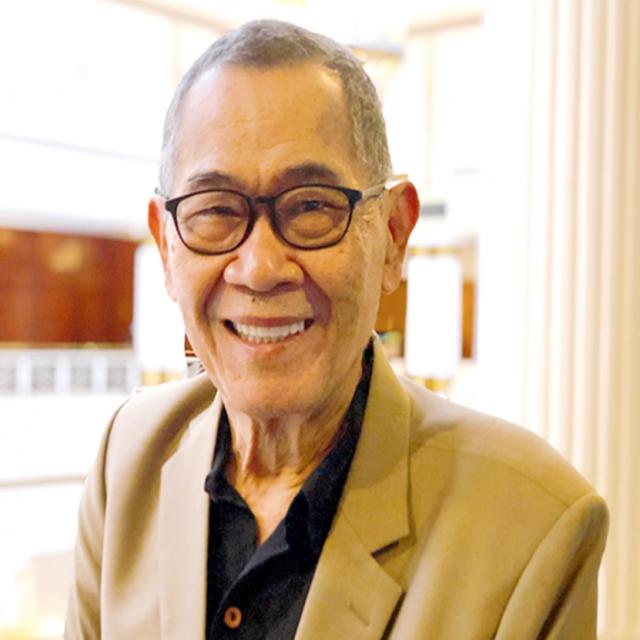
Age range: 65+